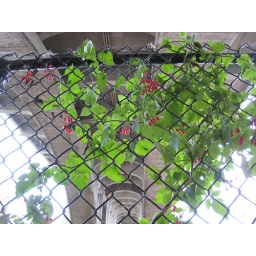
Photos taken walking the Mississippi River from Lake Street bridge to Lock &amp;amp; Dam 1 in Minneapolis.